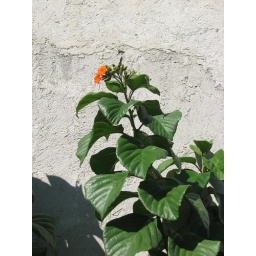
plant against wall